Loughbrickland

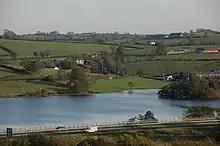
Loughbrickland Lake and the A1 road (Northern Ireland)

Loughbrickland lake is a site of significance to the members of the Church of Jesus Christ of Latter-day Saints in Ireland as the site of the first baptism by immersion in Ireland. On July 31st 1840, the Thomas Tate was baptised there by Elder John Taylor, who later became a President of the Church. On October 23rd 1985, the site also hosted Elder Neal. A Maxwell of the Church's Quorum of the Twelve Apostles, who dedicated the land of Ireland for the preaching of the Gospel.